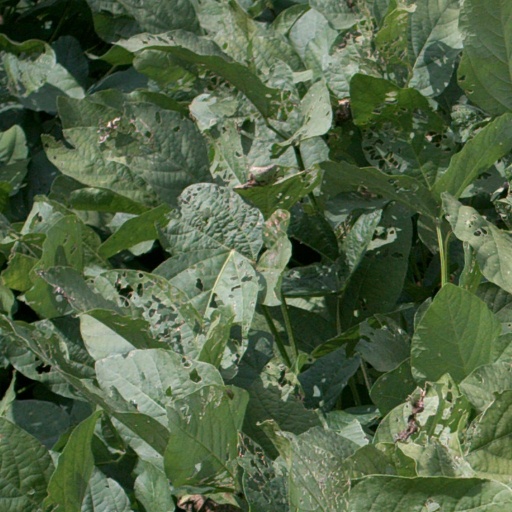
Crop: soybean